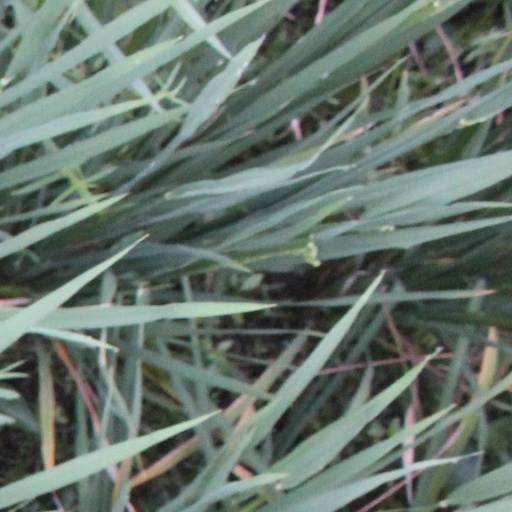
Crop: rice